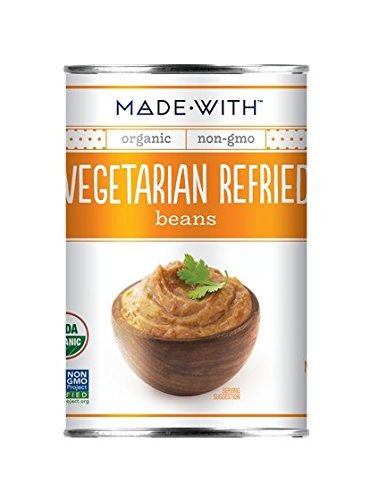
Item Name: MadeWith Organic Refried Beans, Vegetarian, 16 Ounce (Pack of 12)
Bullet Point 1: Organic, delicious vegetarian refried beans
Bullet Point 2: All natural ingredients you can pronounce
Bullet Point 3: Non GMO Project Verified
Bullet Point 4: Vegan and a good source of fiber
Bullet Point 5: Product of USA
Value: 192.0
Unit: oz

Price: 47.15